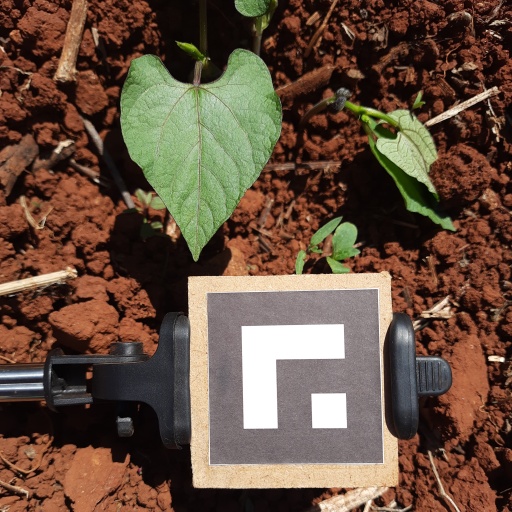
Observations: wavy surface, no eating holes, under sunlight